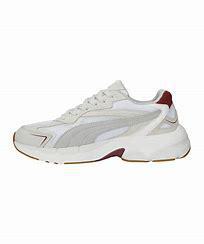
Brand: Puma
Model: Teveris Nitro